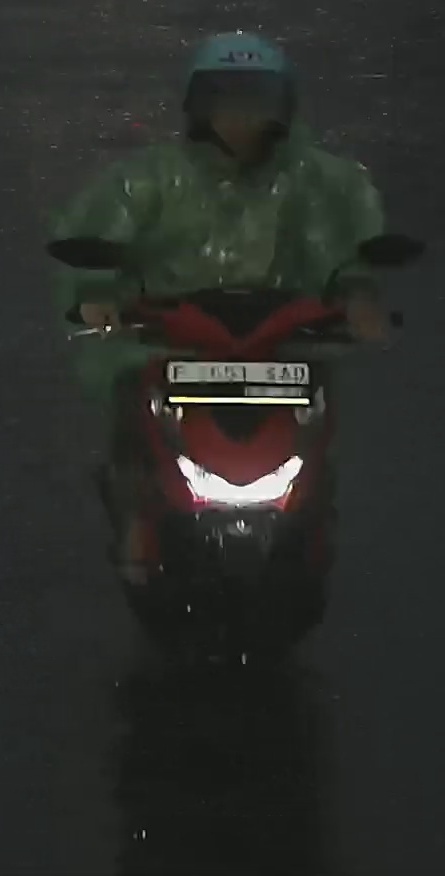
person-with-helmet: 1
person-without-helmet: 0